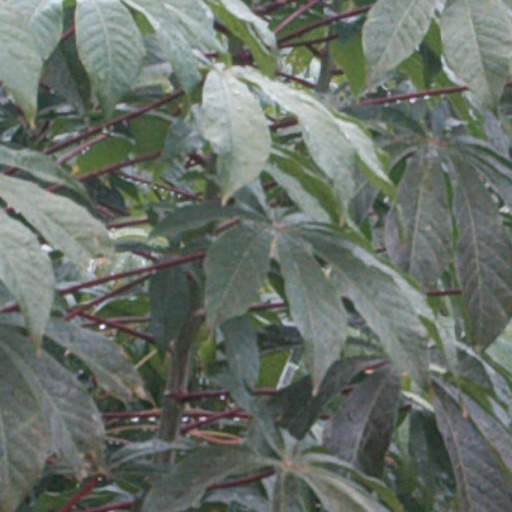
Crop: cassava